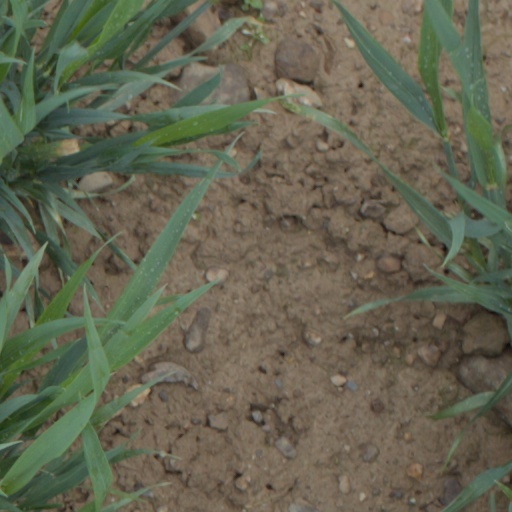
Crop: wheat